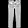
Label: Trouser